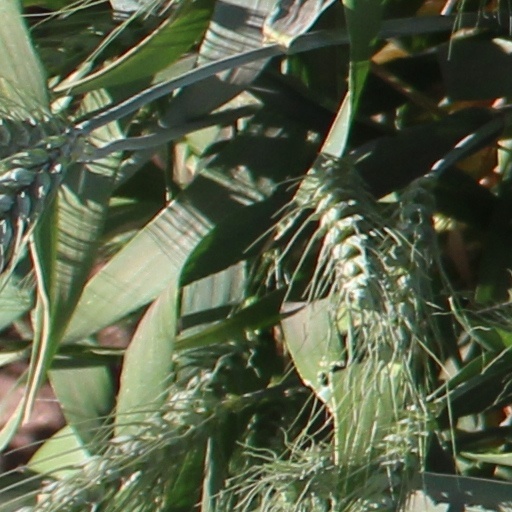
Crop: wheat